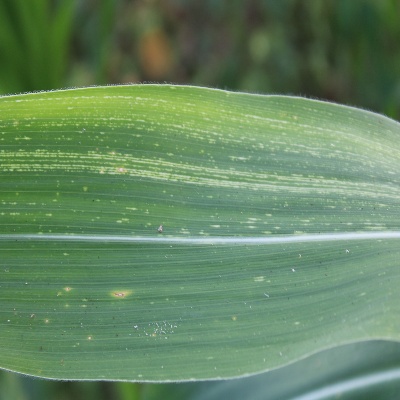
Crop: Maize
Condition: streak virus